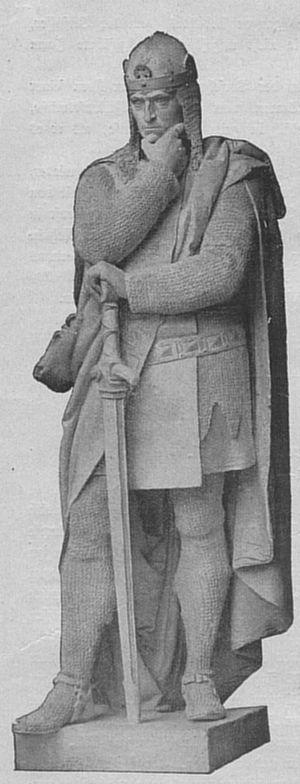
L'allée de la Victoire était une artère berlinoise prestigieuse, disparue peu après la Seconde Guerre mondiale. Conçue et financée par le Kaiser Guillaume II comme allée d'agrément du Großer Tiergarten, elle voit sa construction s'échelonner entre 1895 et 1901.